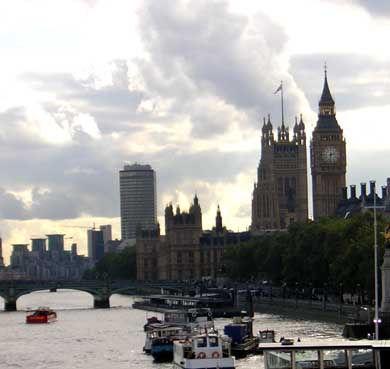
Weather: cloudy or overcast